Battle of Anderson

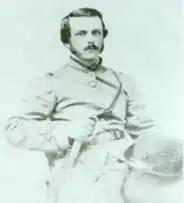
William McKenzie

On May 1, the Union forces arrived in Anderson County. After the Union army arrived, they looted homes and businesses from Pendleton to Anderson. They looted and disposed of 300 bottles of wine. While in Anderson, Union soldiers killed a teenager named William McKenzie Parker after he pointed his gun at the soldiers. The Union army also hung two men: Henry Winthrop and A.P Carter.